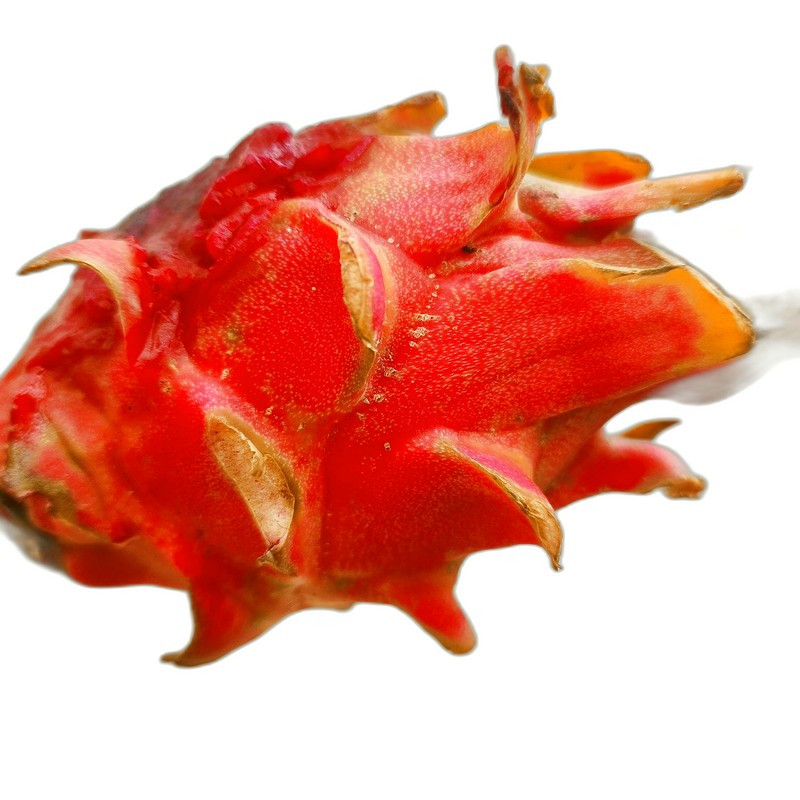
Label: Defect Dragon Fruit